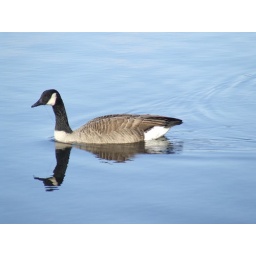
Stereotypical &amp;quot;bird swimming in calm water with reflection&amp;quot; picture